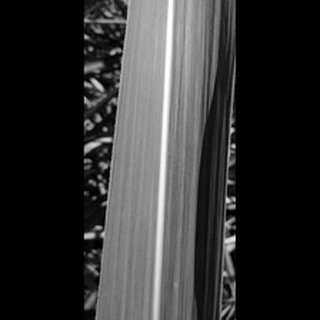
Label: healthy_sugarcane